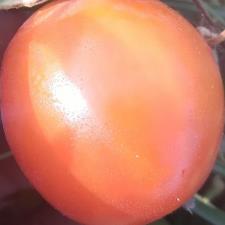
Crop: Tomato
Condition: healthy-fruit